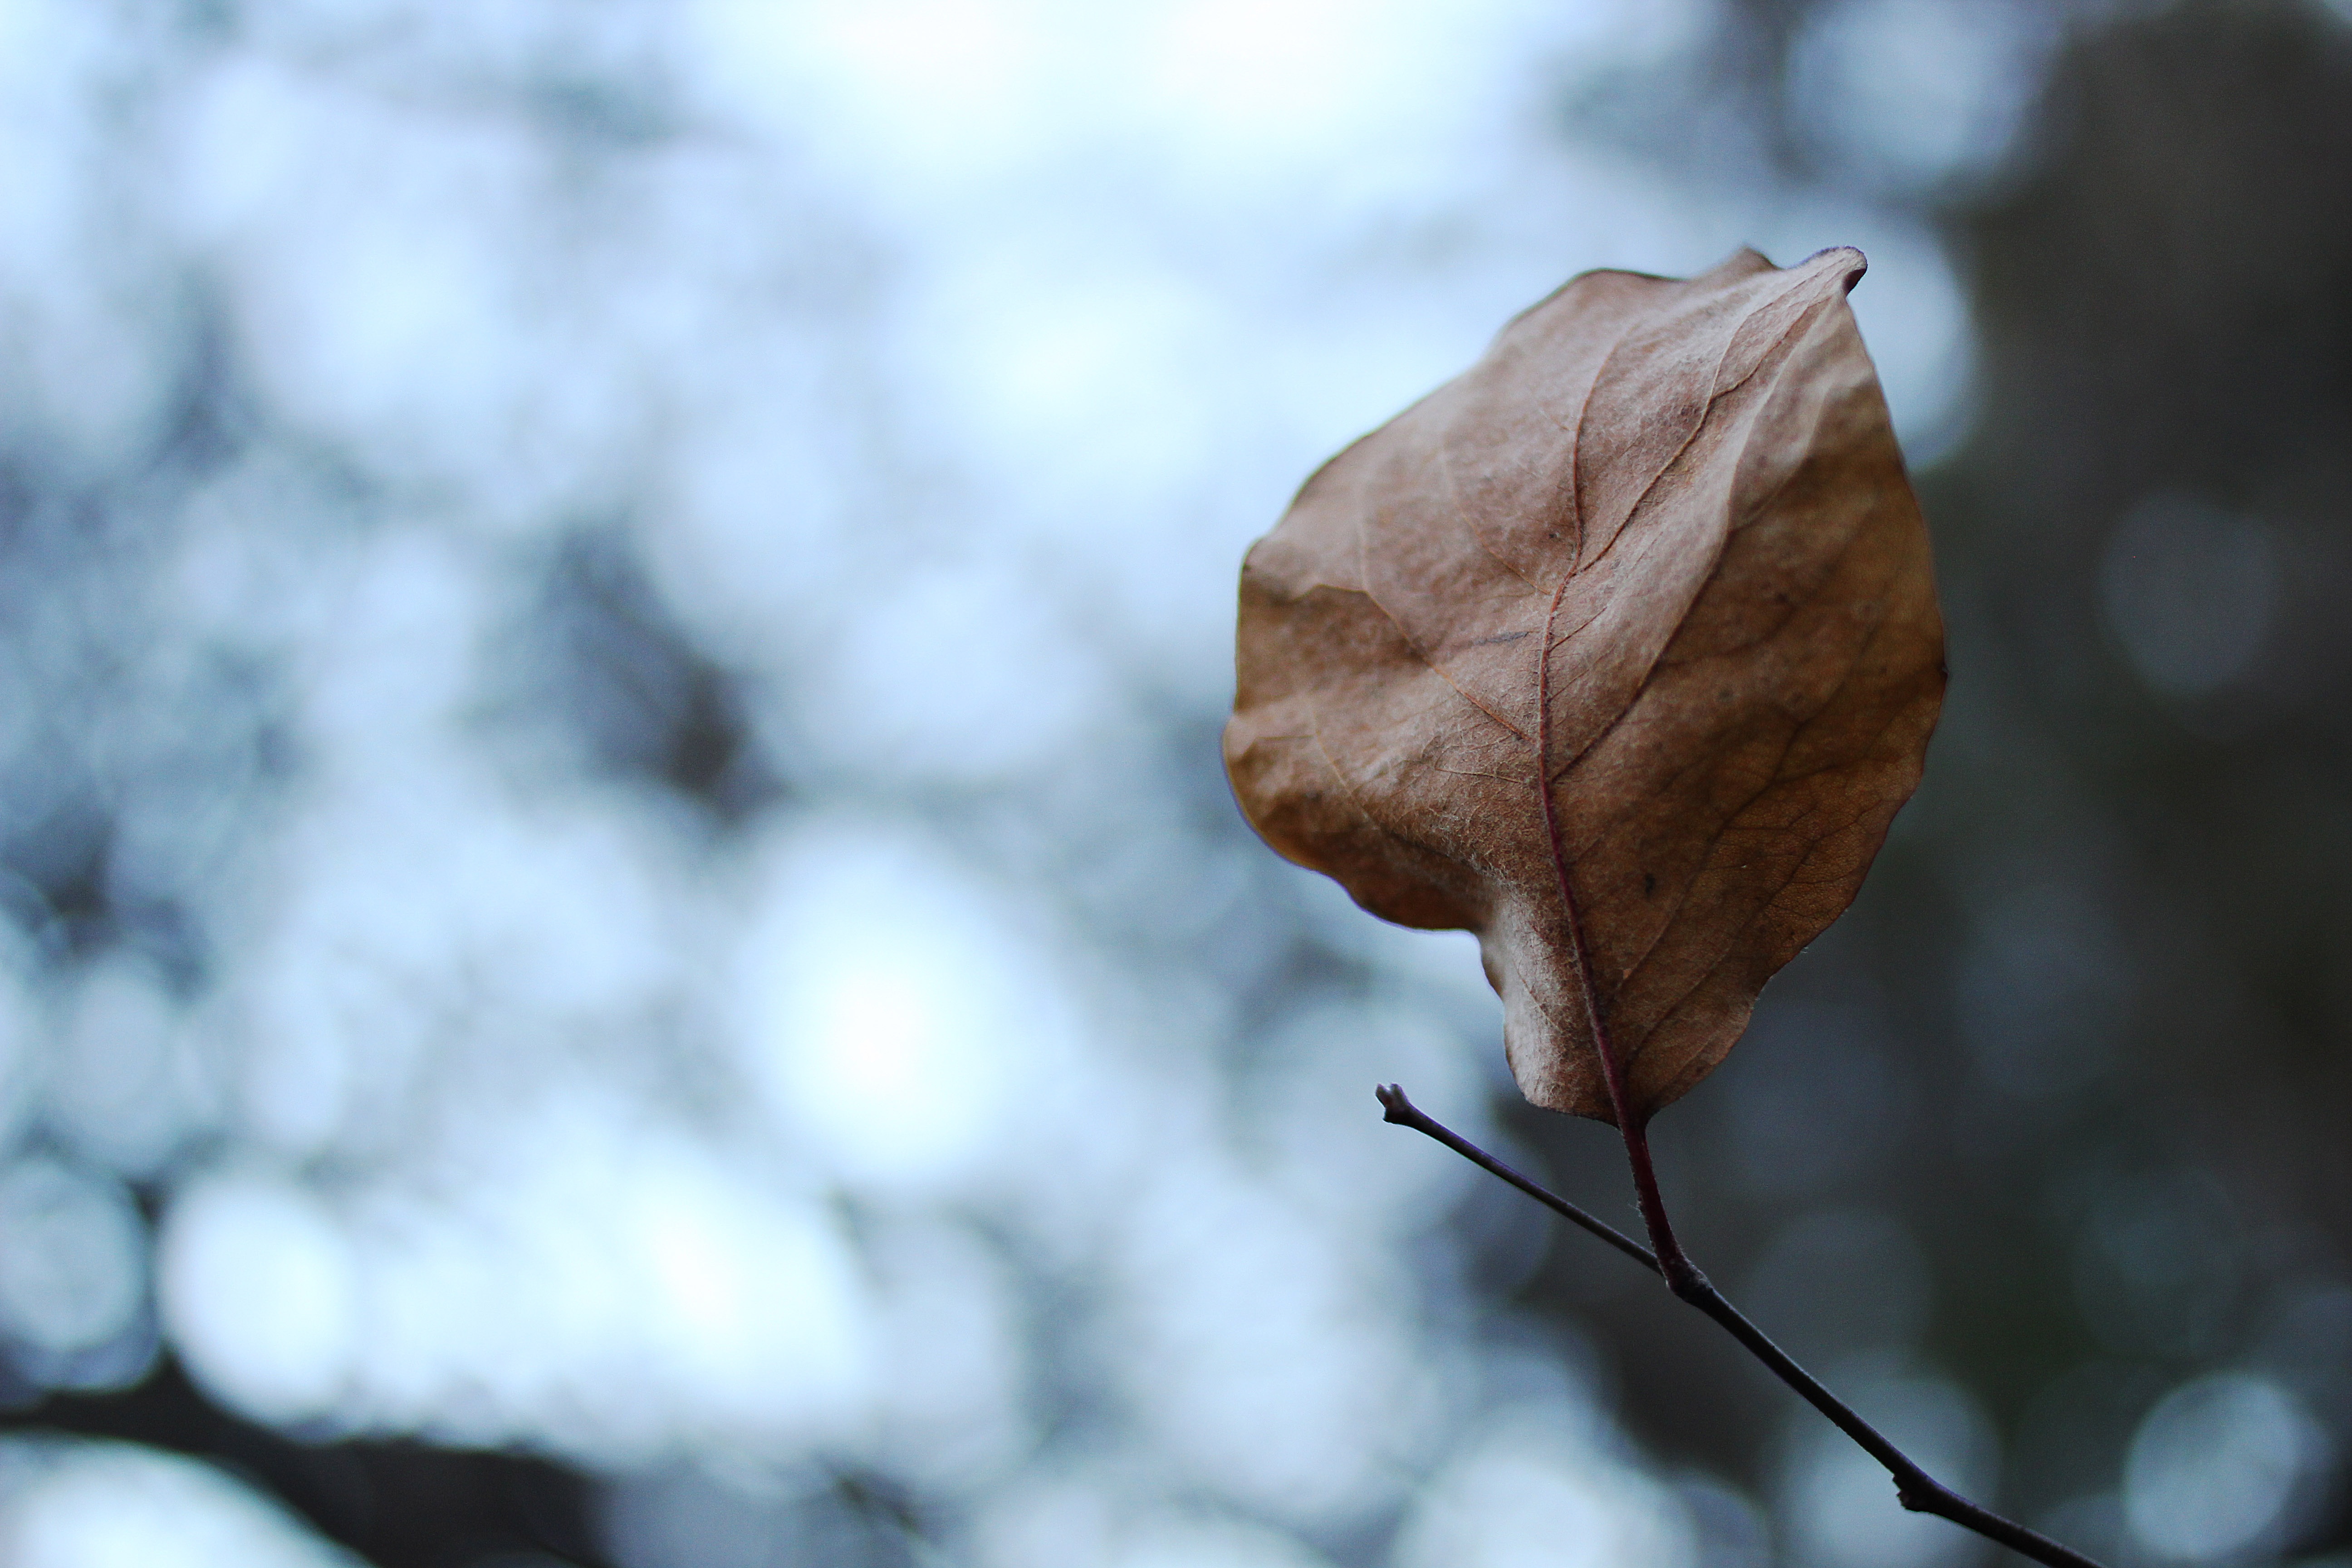
tree, nature, branch, blossom, snow, winter, plant, sky, sunlight, cloudy, leaf, flower, petal, frost, autumn, gray, overcast, dead, flora, season, close up, grey, freezing, macro photography, plant stem